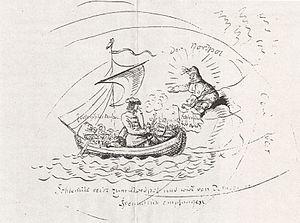
Les Frères Sérapion sont un cercle d'amis berlinois d'Ernst Theodor Amadeus Hoffmann, à l'époque romantique.